Jose Siri

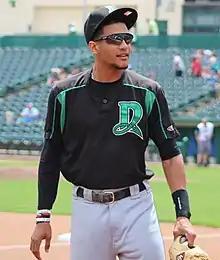
Siri with the Dayton Dragons in 2017

In 2018, Siri split the season between the High-A Daytona Tortugas and the Double-A Pensacola Blue Wahoos, hitting .239/.294/.449 with 13 home runs and 43 RBI in 96 games between the two teams. He split 2019 between the Double-A Chattanooga Lookouts and the Triple-A Louisville Bats, logging a .237/.300/.357 slash line with 11 home runs and 53 RBI in 131 games. On January 27, 2020, Siri was designated for assignment by the Reds.